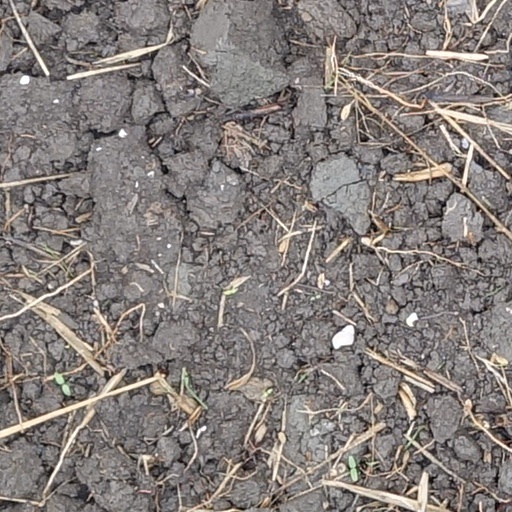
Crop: wheat